Brad Bird

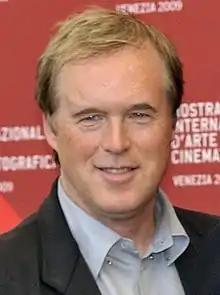
Bird at the 2009 Venice Film Festival

Philip Bradley Bird (born September 24, 1957) is an American filmmaker, animator, and voice actor. He has had a career spanning over four decades in both animation and live-action.